Hail Mary

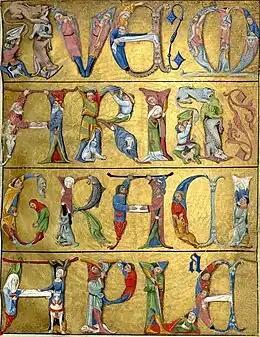
The beginning of the verse in historiated letters in the book of hours

To the greeting and praise of Mary of which the prayer thus consisted, a petition "Holy Mary, Mother of God, pray for us sinners now and at the hour of our death" was added later. The petition first appeared in print in 1495 in Girolamo Savonarola's . The "Hail Mary" prayer in Savonarola's exposition reads: "Hail Mary, full of grace, the Lord is with thee; blessed art thou amongst women, and blessed is the fruit of thy womb, Jesus. Holy Mary, Mother of God, pray for us sinners, now and at the hour of our death. Amen."